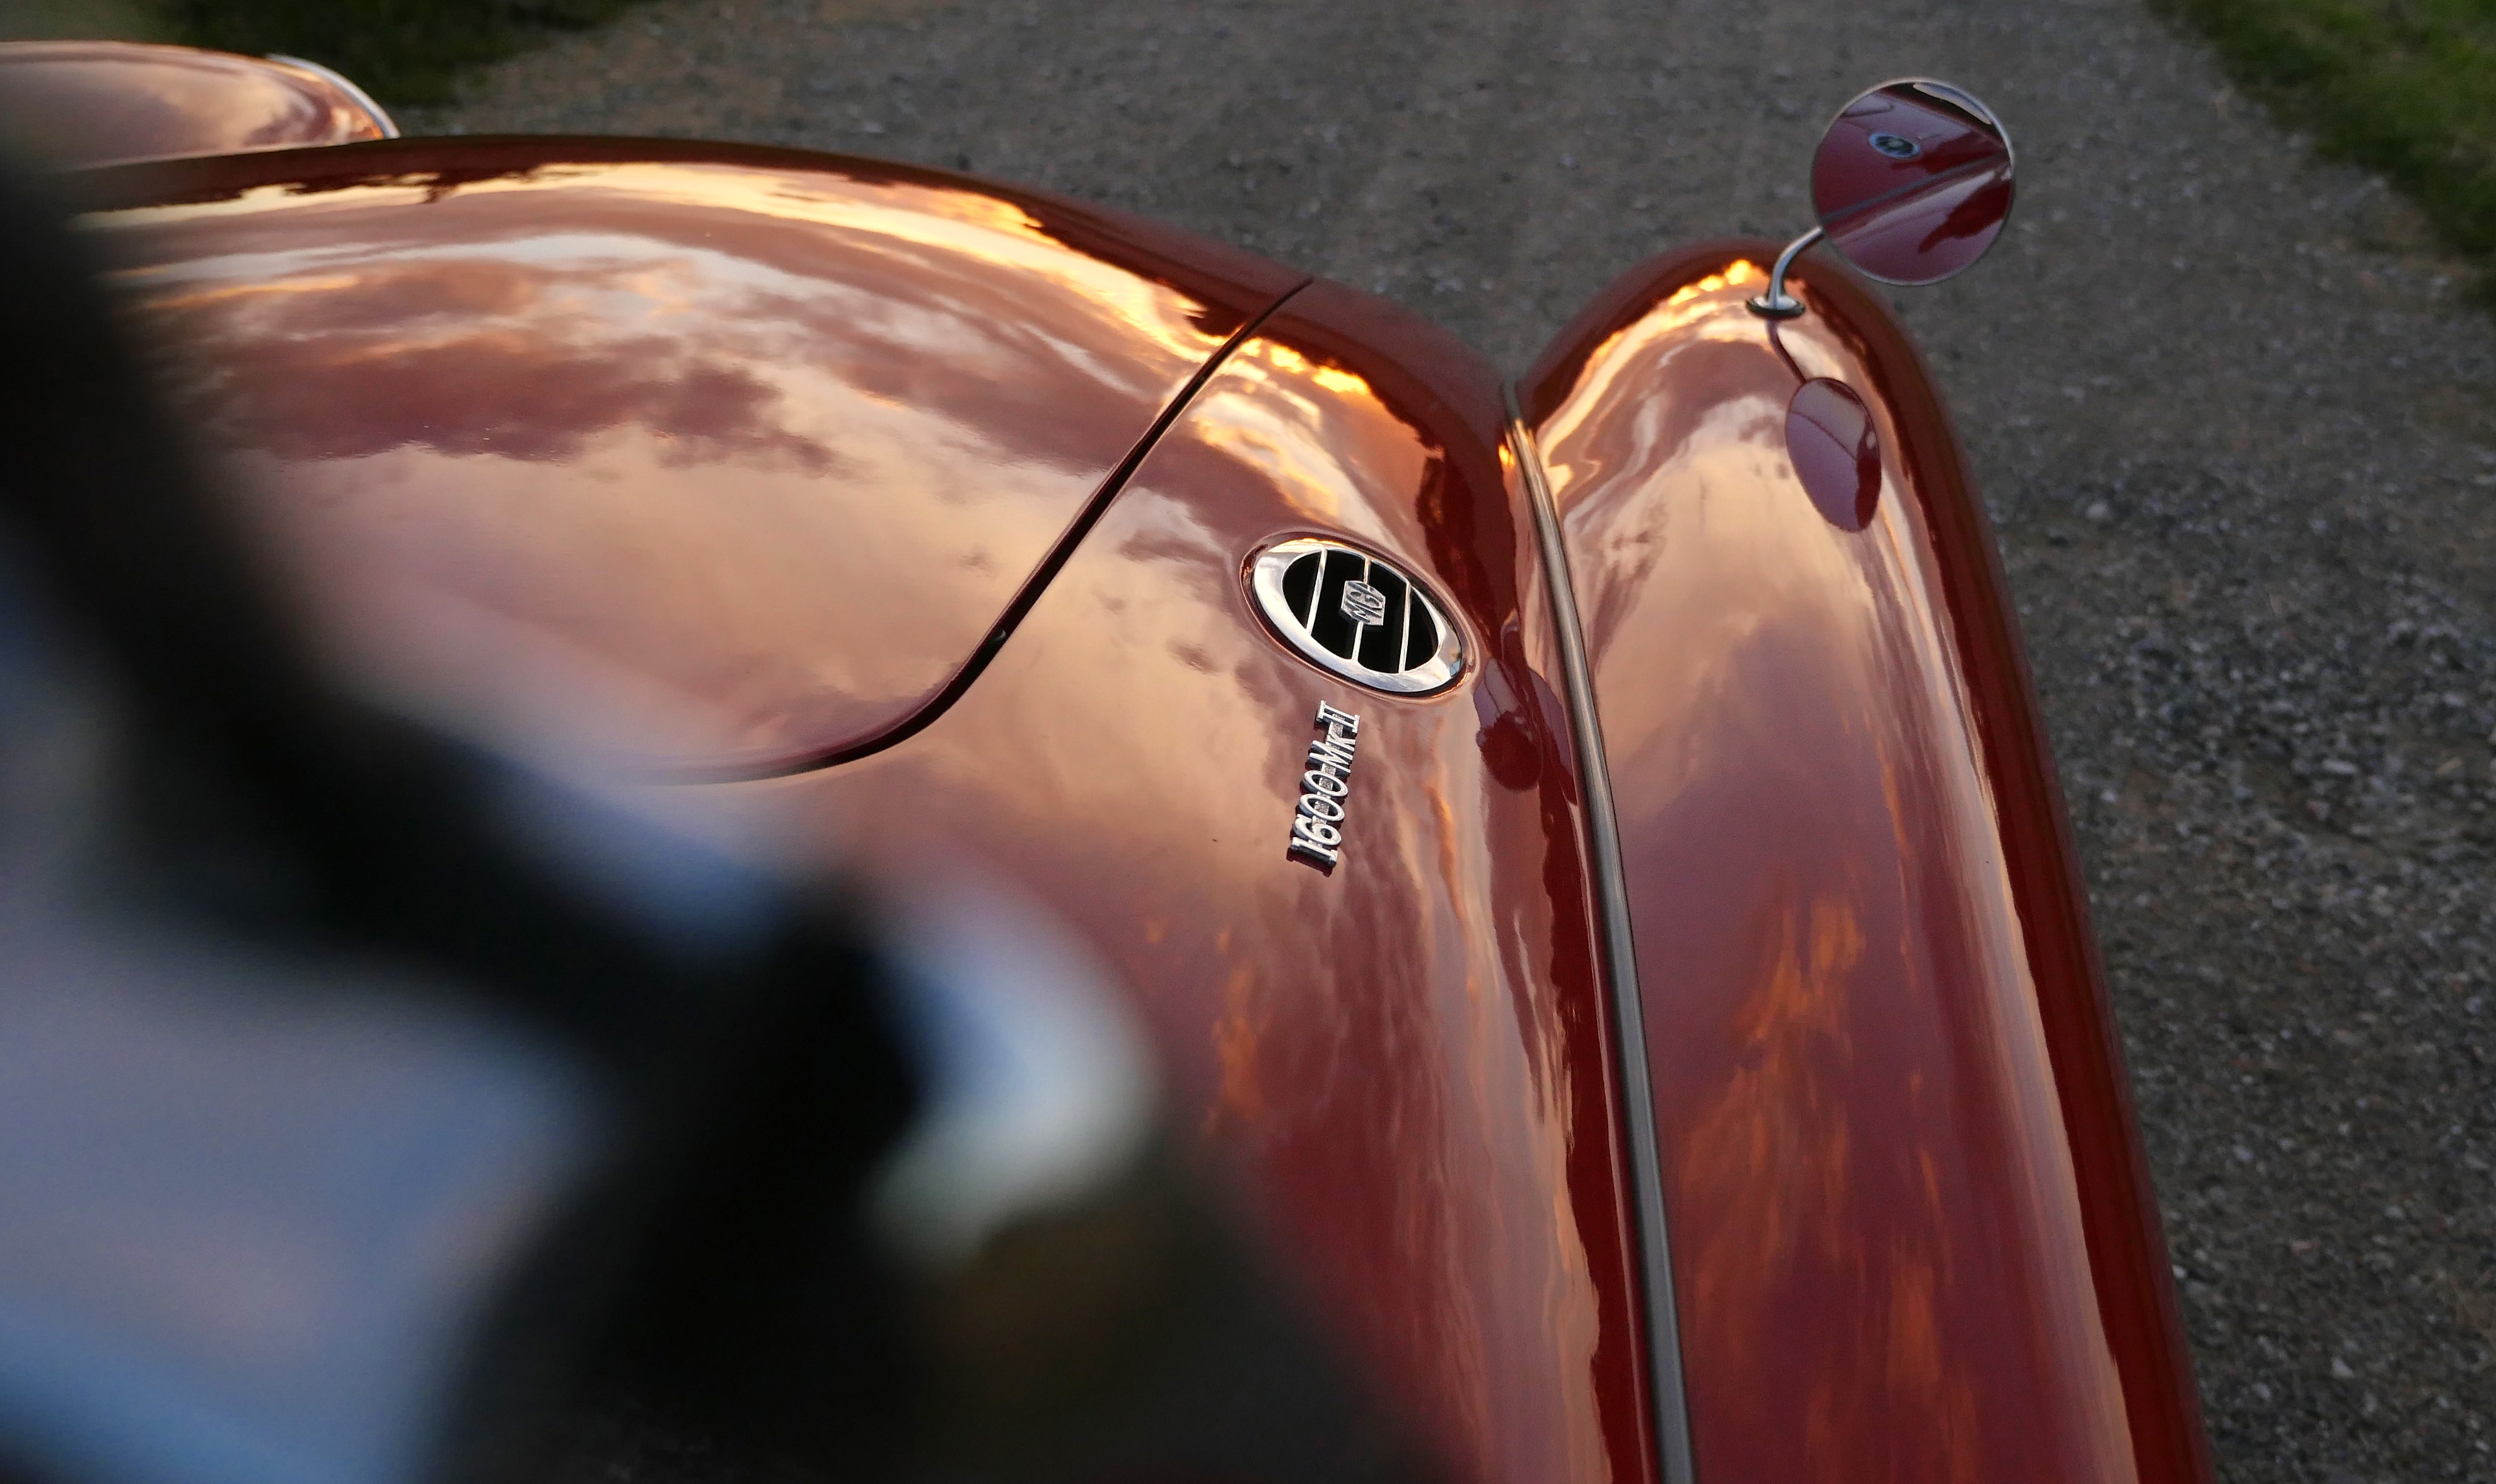
eyewear, sunglasses, glasses, wood, vehicle, metal